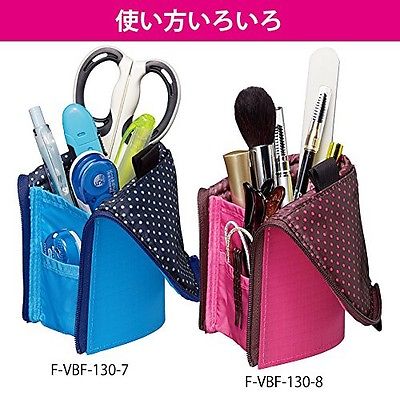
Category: stapler